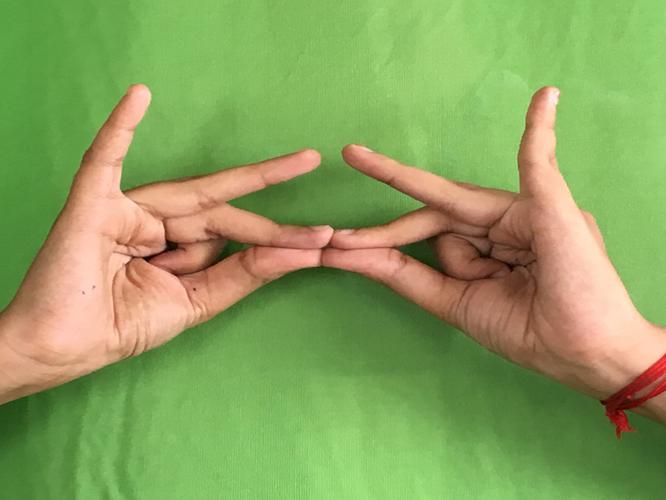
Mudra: Sakata
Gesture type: double_hand